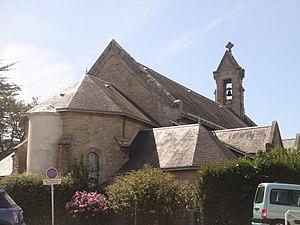
Chapelle Sainte-Anne de La Baule-Escoublac, Loire-Atlantique, France
La chapelle Sainte-Anne, autrefois appelée Notre-Dame-des-Flots, est une ancienne chapelle française située sur une dune surplombant la place du Maréchal-Leclerc, à La Baule-Escoublac dans le département français de la Loire-Atlantique.